Sacral architecture

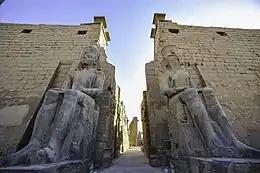
The Egyptian Luxor Temple, constructed about 3400 years ago

Sacred architecture spans a number of ancient architectural styles including Neolithic architecture, ancient Egyptian architecture and Sumerian architecture. Ancient religious buildings, particularly temples, were often viewed as the dwelling place, the "temenos" of the gods and were used as the site of various kinds of sacrifice. Ancient tombs and burial structures are also examples of architectural structures reflecting religious beliefs of their various societies. The Temple of Karnak at Thebes, Egypt was constructed across a period of 1300 years and its numerous temples comprise what may be the largest religious structure ever built. Ancient Egyptian religious architecture has fascinated archaeologists and captured the public imagination for millennia.